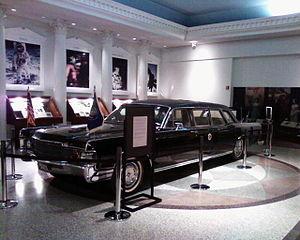
La Richard Nixon Presidential Library and Museum est la bibliothèque présidentielle de Richard Nixon, le 37ᵉ président des États-Unis.